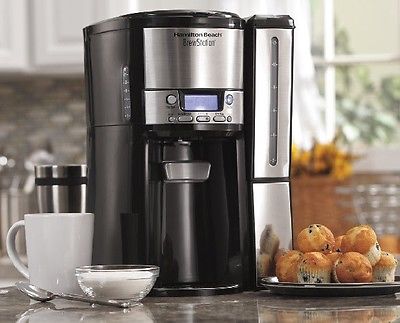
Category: coffee maker